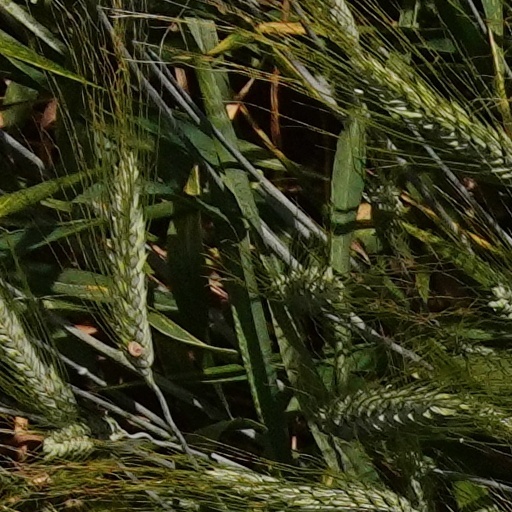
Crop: wheat